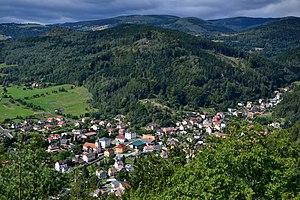
Perštejn est une commune du district de Chomutov, dans la région d'Ústí nad Labem, en République tchèque. Sa population s'élevait à 1 141 habitants en 2018.